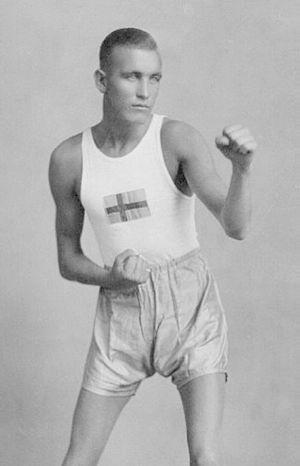
Thure Ahlqvist est un boxeur suédois né le 20 avril 1907 et mort le 20 mars 1983 à Borås.